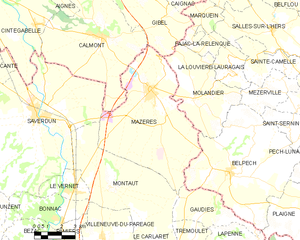
Carte des communes françaises: Mazères
Mazères est une commune française, située dans le département de l'Ariège en région Occitanie.